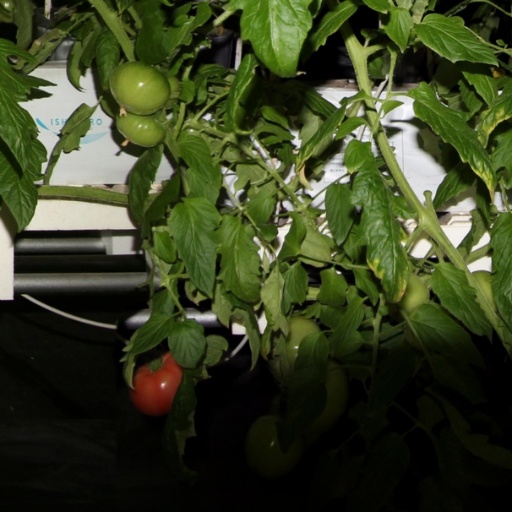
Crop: tomato